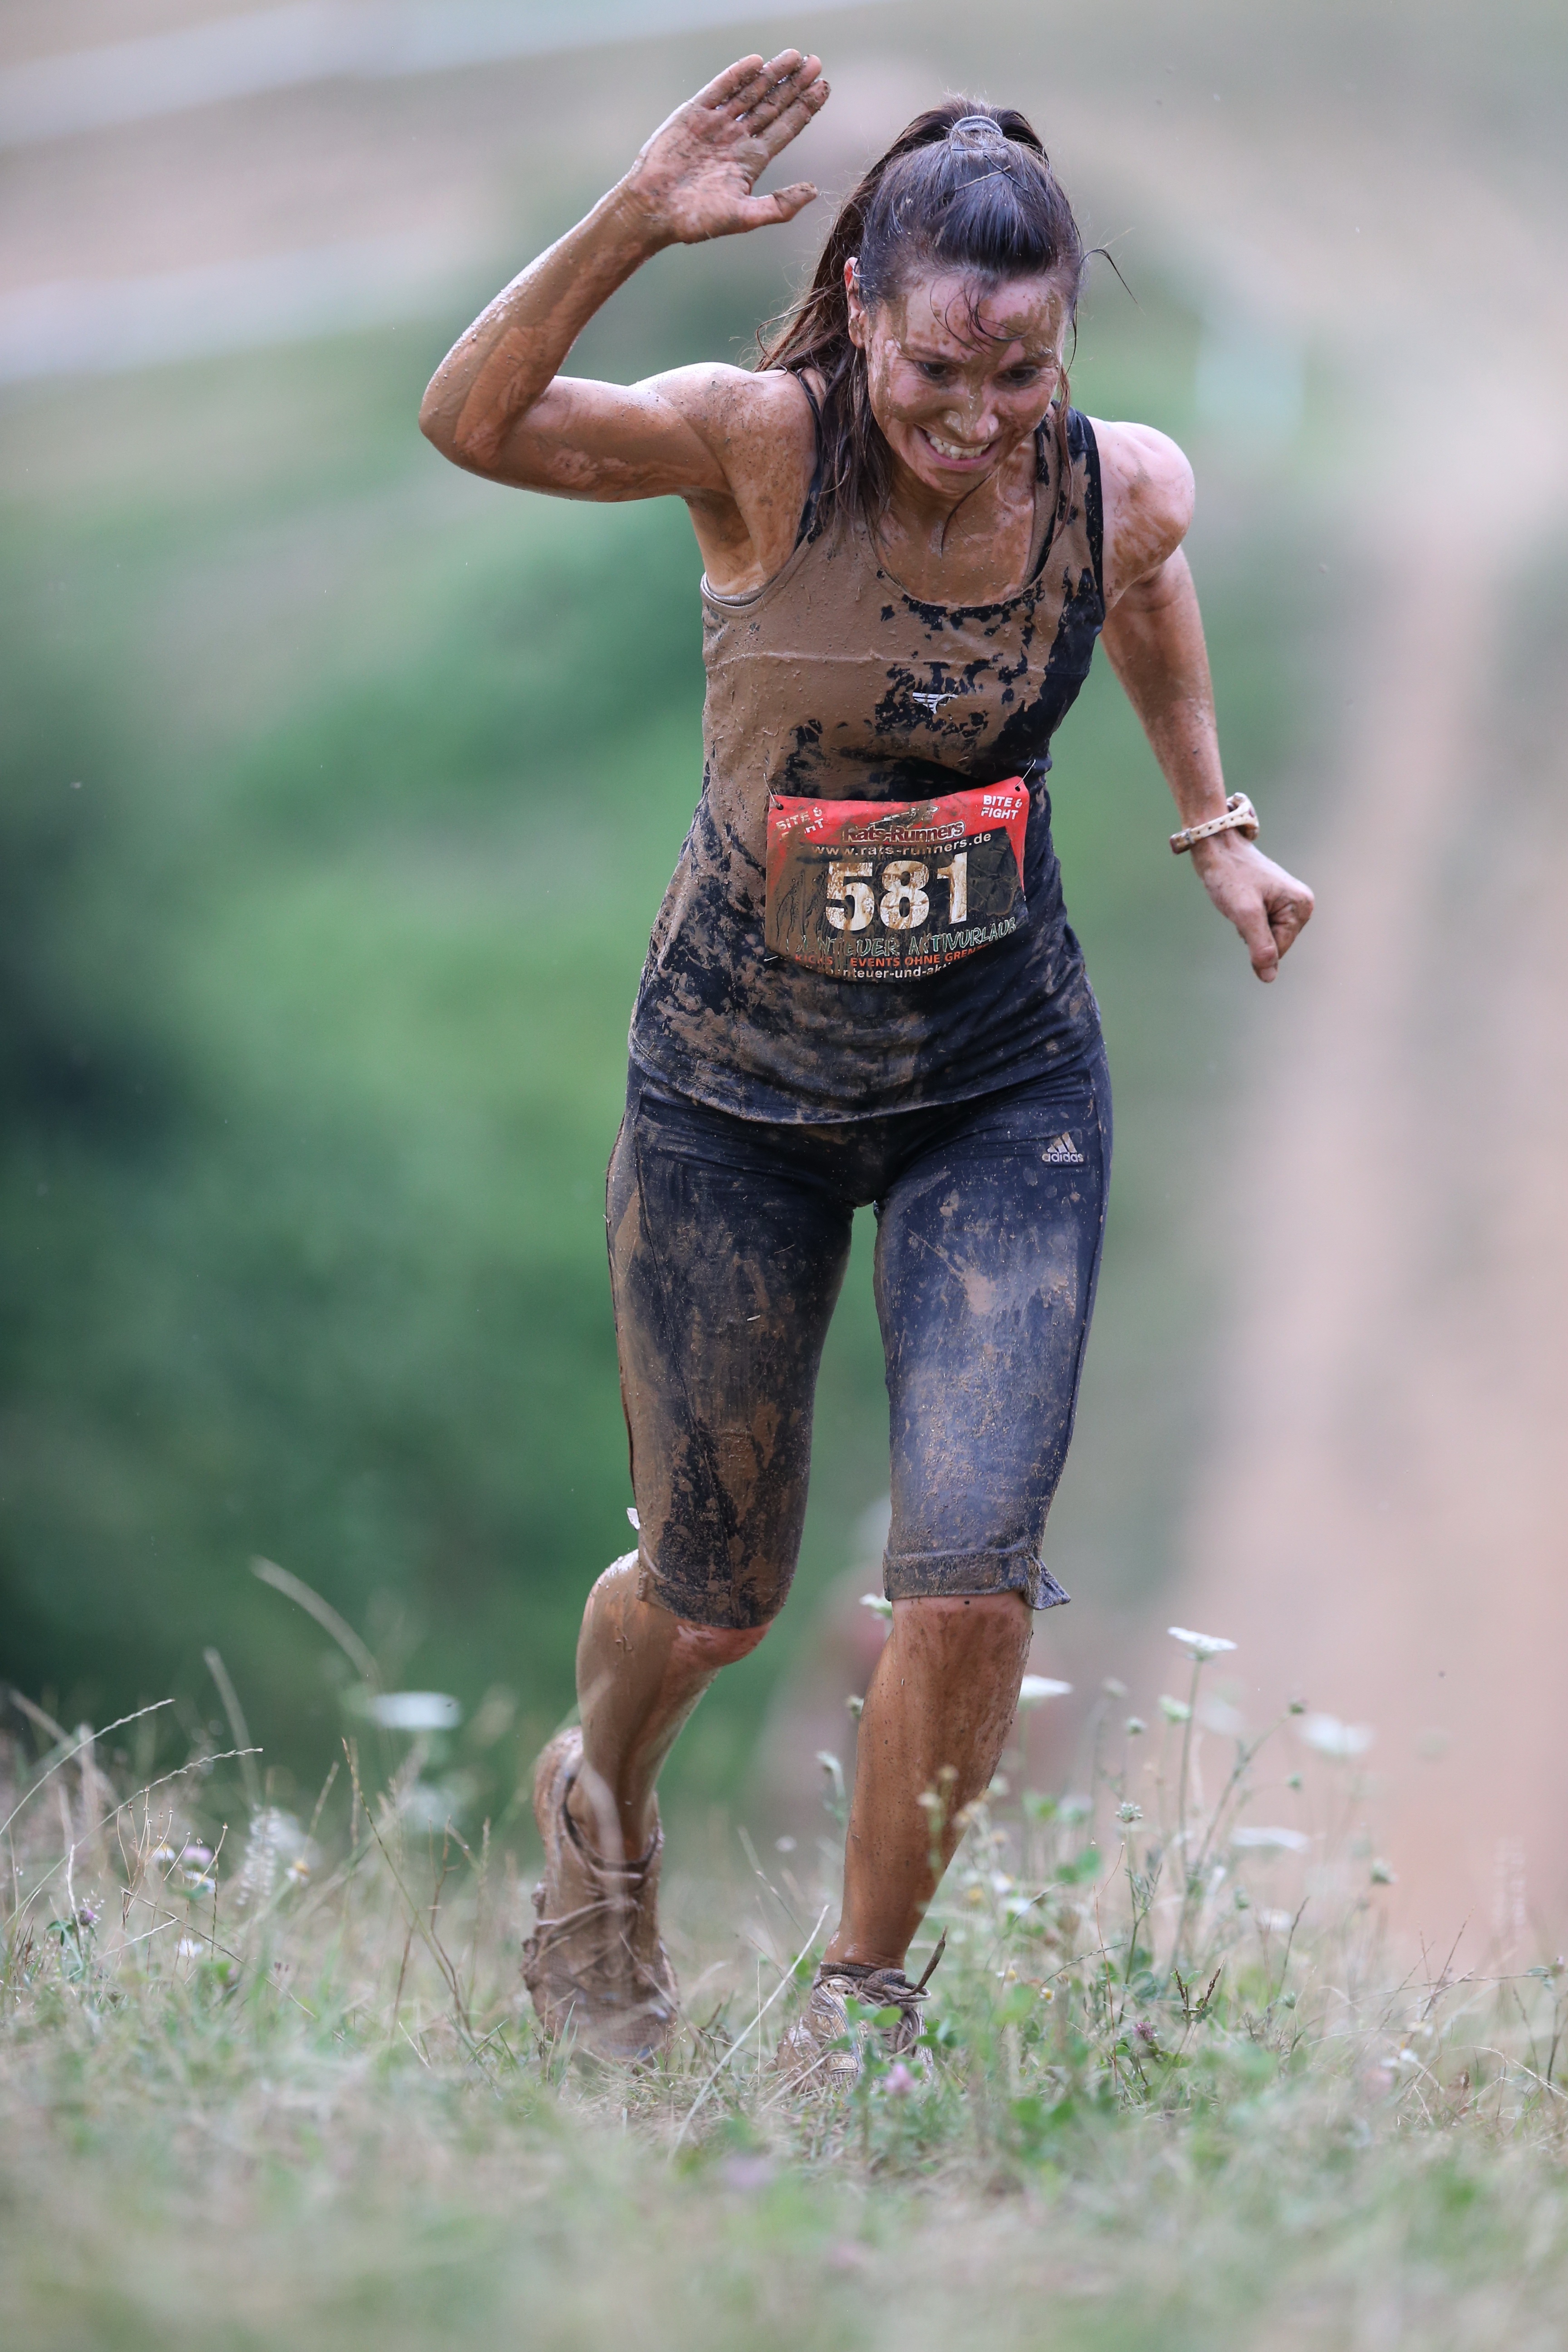
person, running, run, model, mud, jogging, muscle, sports, mudrun, cross country, physical exercise, fun run, strongman, human action, endurance sports, ultramarathon, steeplechase, trail run, extreme running